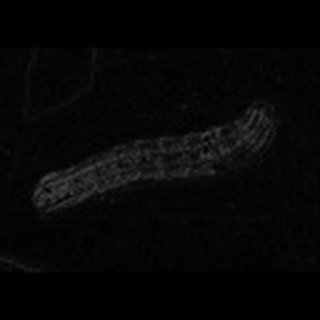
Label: cotton_army_worm